Trans World Sport

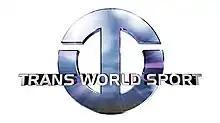
current logo

Trans World Sport (TWS), originally stylised Transworld Sport (still used in some television listings and electronic program guides) is a sports-orientated television programme produced by IMG Media in London, England. It is shown worldwide, on a variety of syndicated television channels. It is the world's longest running weekly international television sports programme, and has been in continuous production every week since . Today, it is shown over fifty countries, with a household reach of nearly two-hundred million. "Trans World Sport" has brought coverage of many events, together with off-beat and esoteric stories from the world of sport.